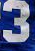
Number: 3